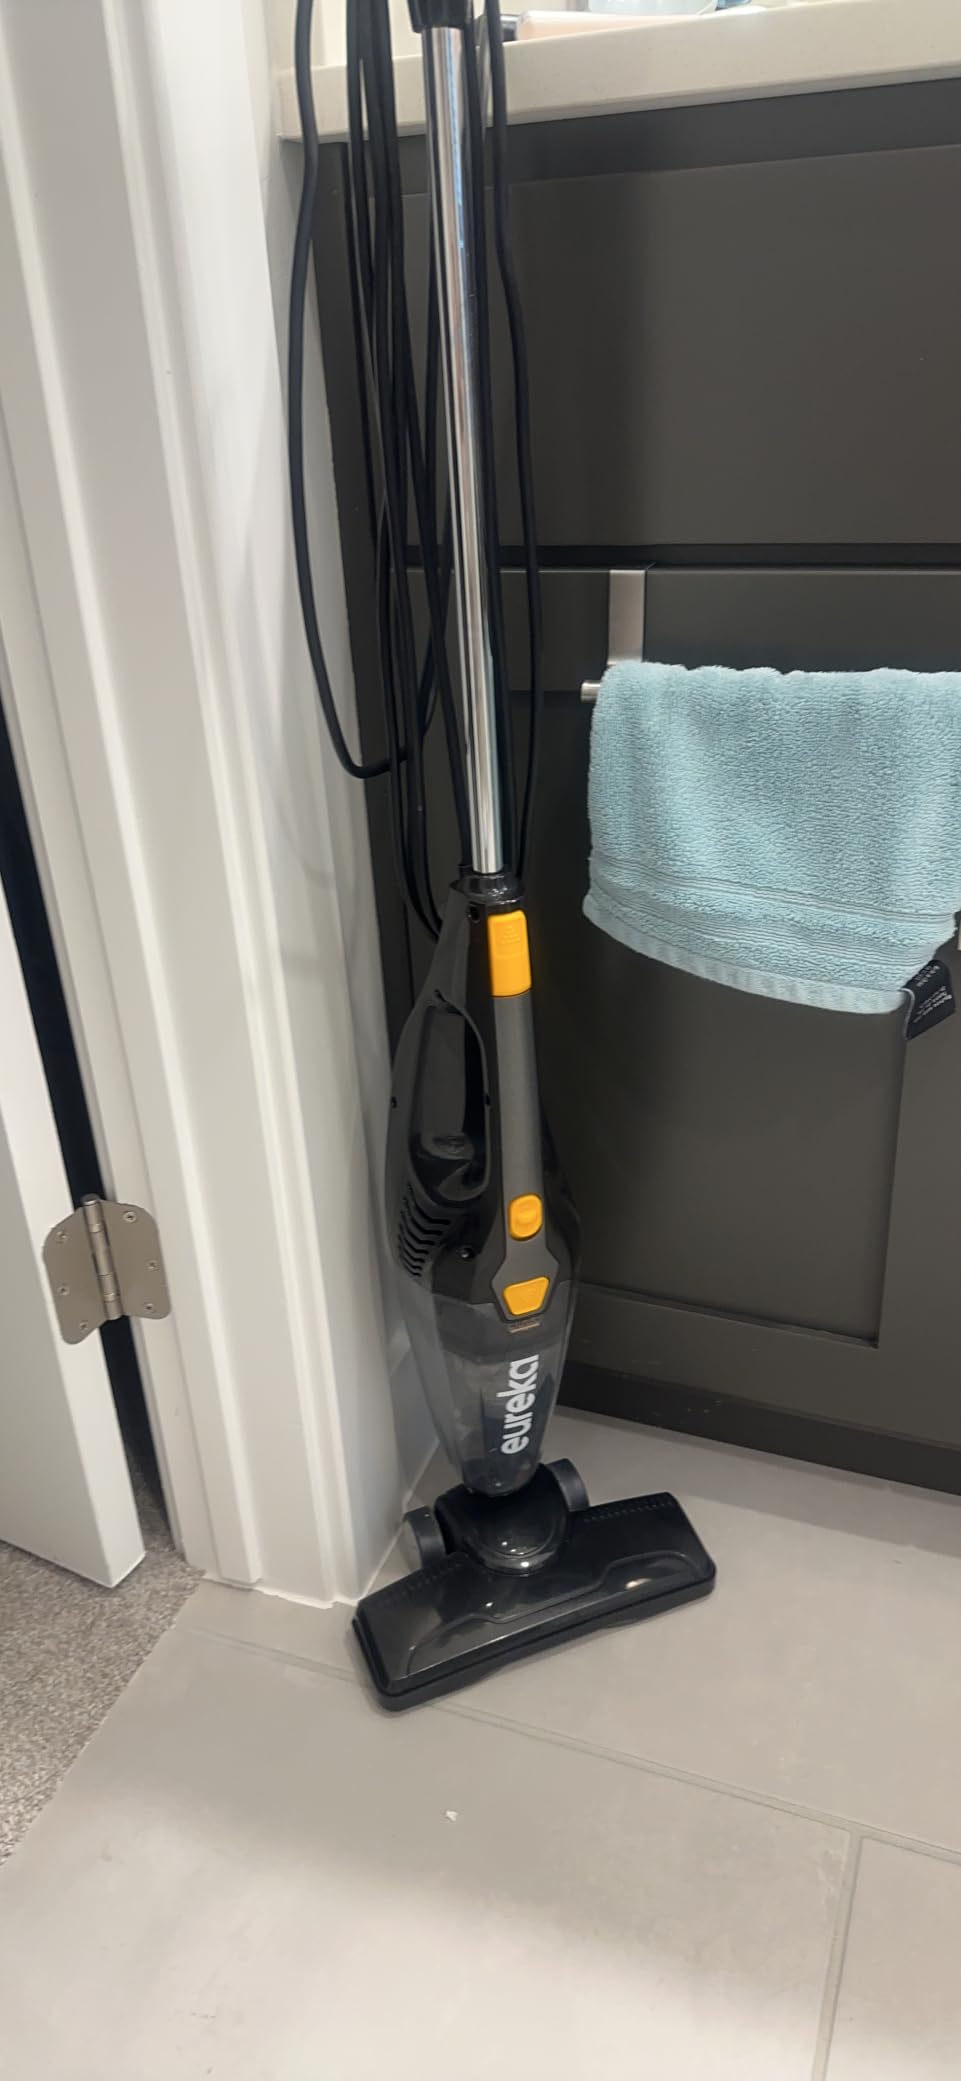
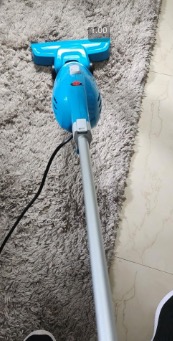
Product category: items_vacuum
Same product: no